Bone marrow (food)

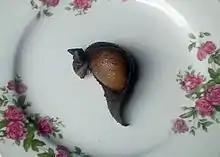
Sapu Mhichā, a leaf tripe bag stuffed with bone marrow, is a delicacy among the Newars of Kathmandu.

Many cultures have used bone marrow as food throughout history. Some anthropologists believe that early humans were scavengers rather than hunters in some regions of the world. Marrow would have been a useful food source (largely due to its fat content) for tool-using hominids, who were able to crack open the bones of carcasses left by apex predators such as lions and wolves. Stones shaped like hand-sized balls have been revealed as tools used for cracking open bones to get access to the marrow, and go back almost 2 million years. Evidence for storage of bones containing bone marrow for later consumption has been found in the Qesem cave. Archeologists have determined that Neanderthalers rendered fat from bone marrow at relatively large volumes as early as 125,000 years ago.